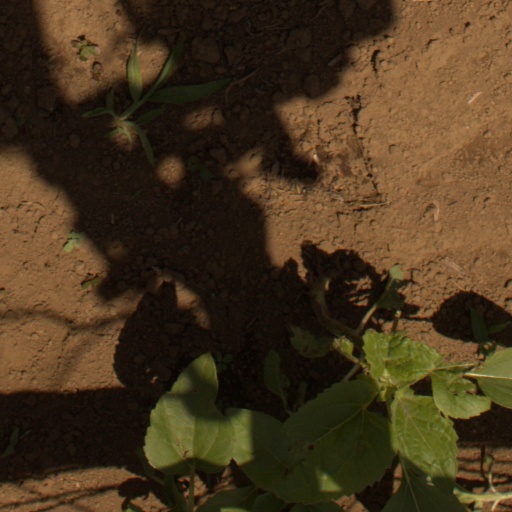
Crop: Jerusalem artichoke